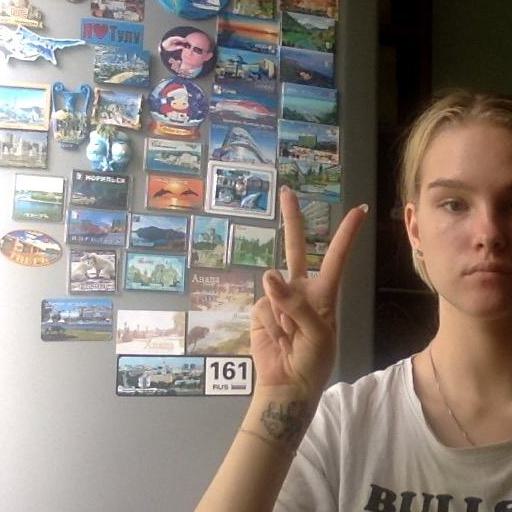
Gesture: peace